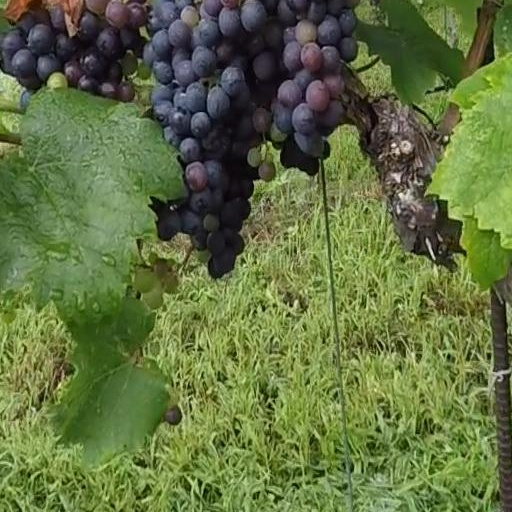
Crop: grape